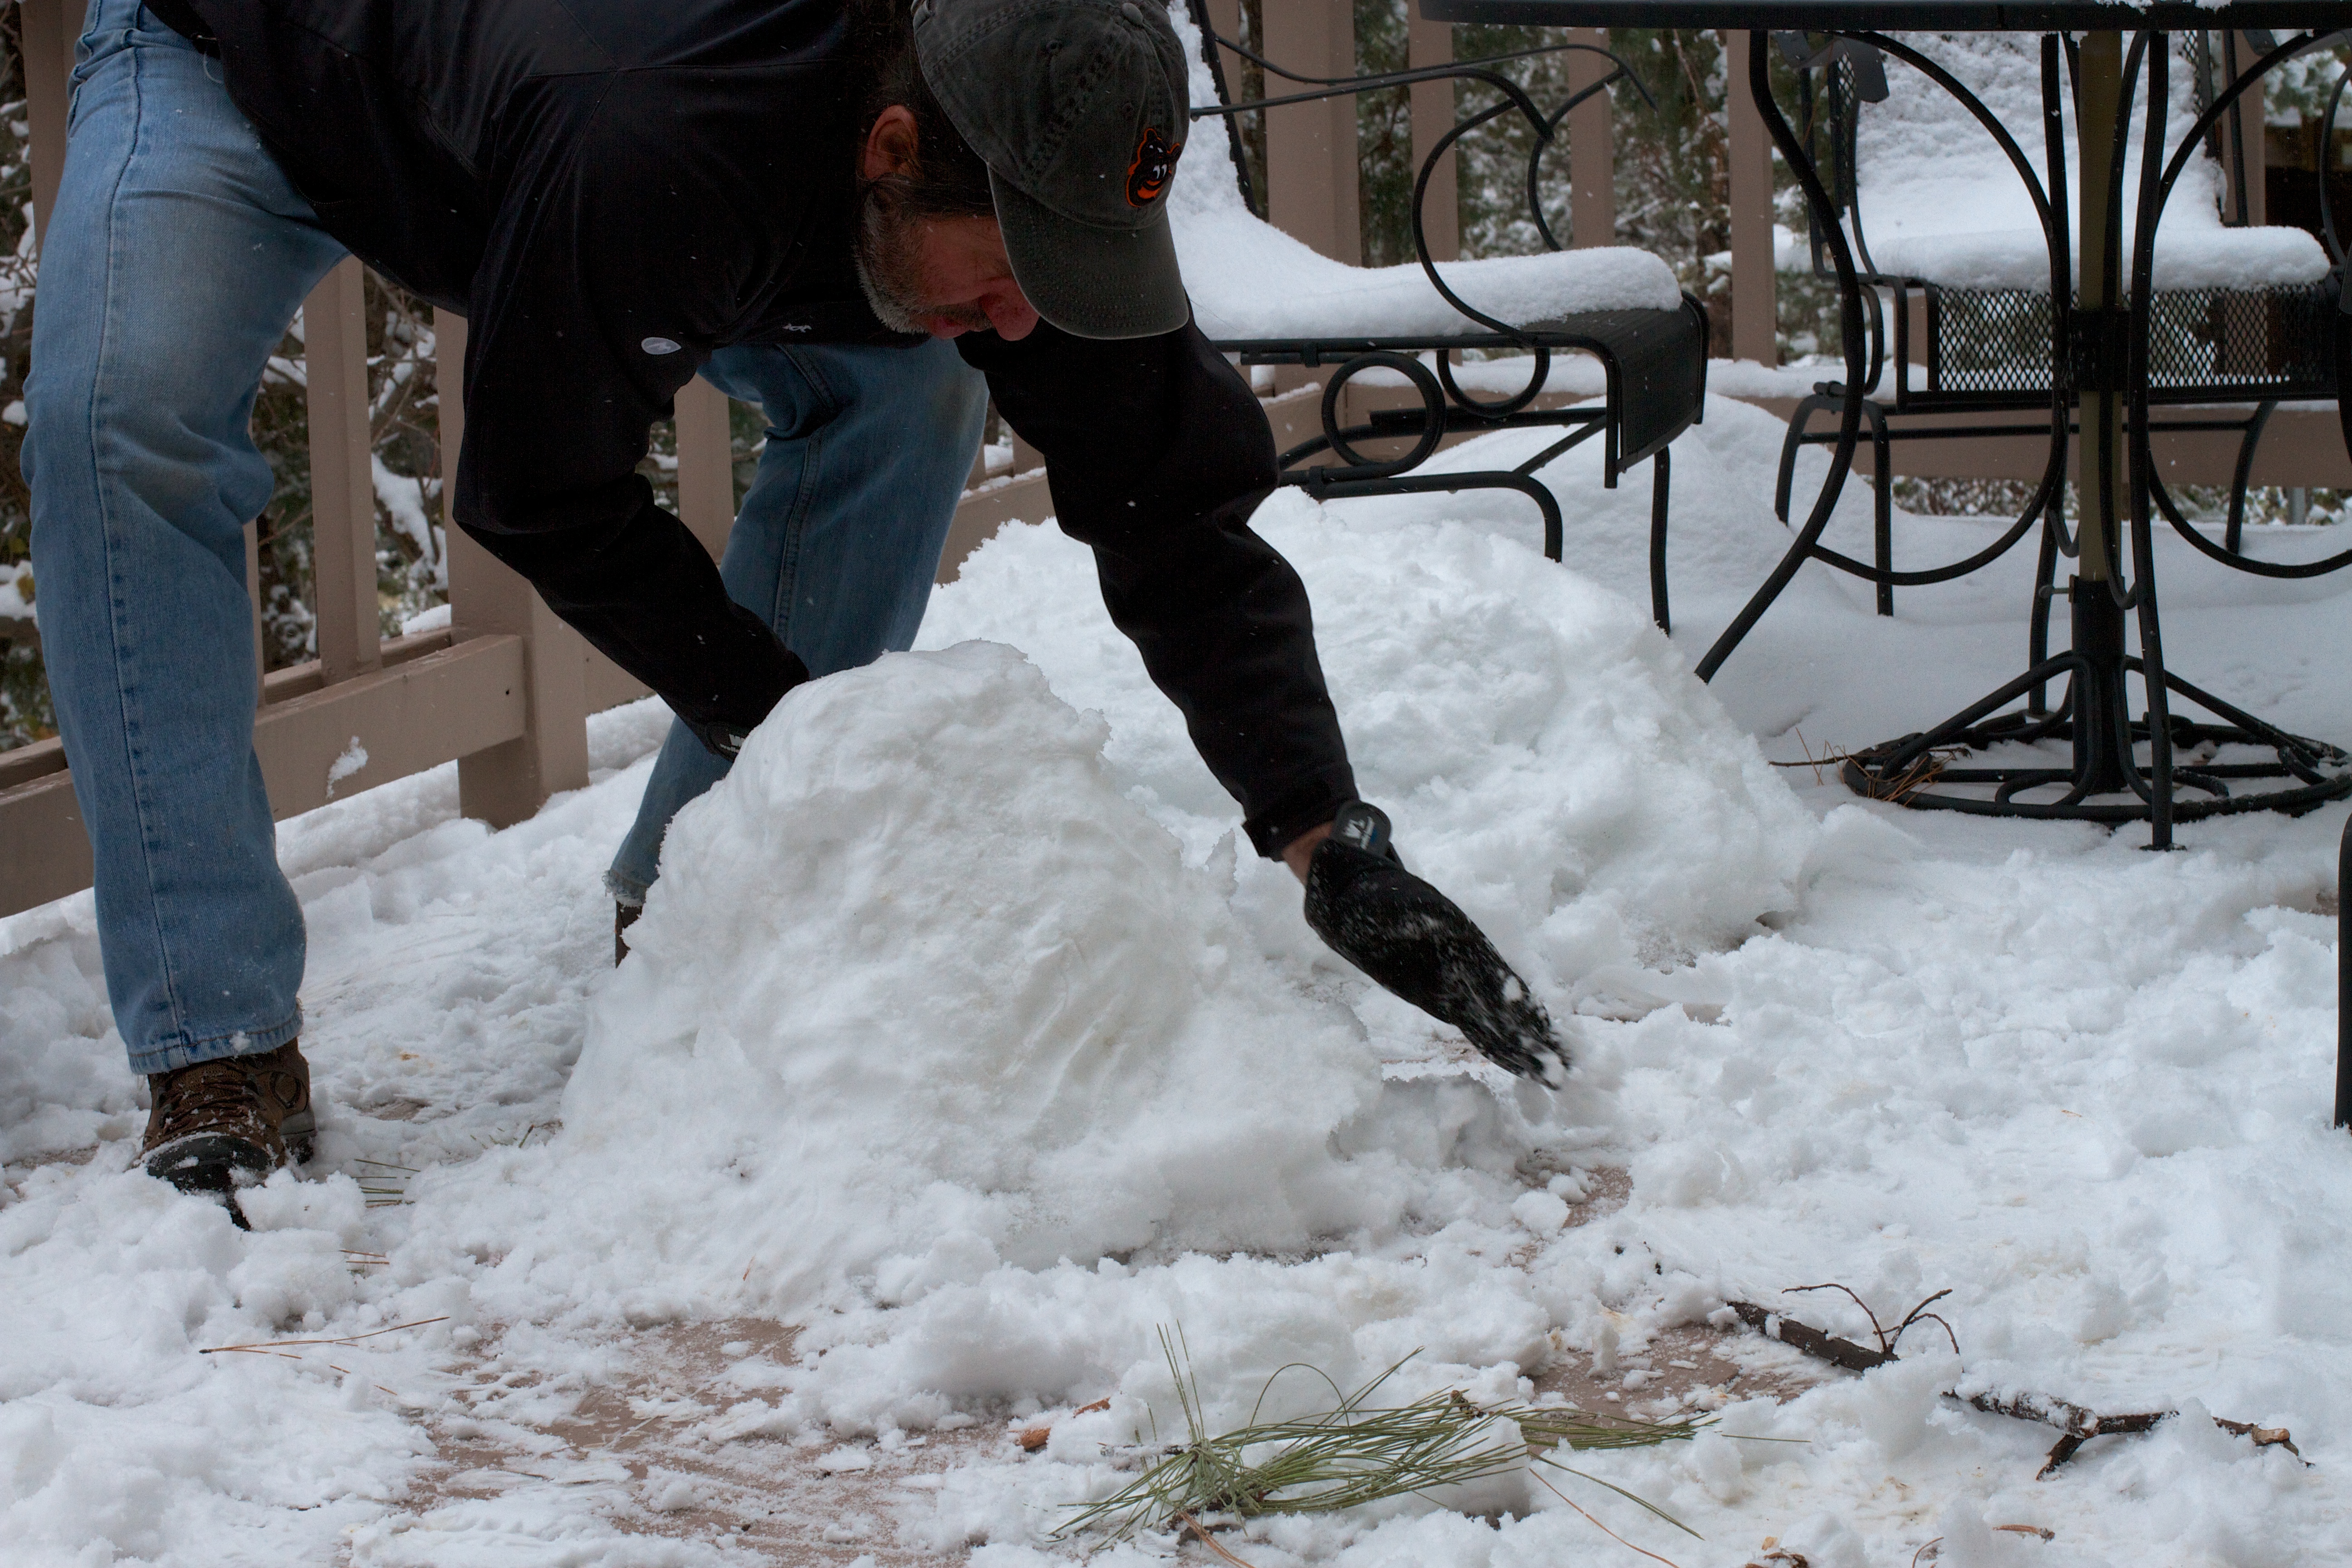
snow, winter, ice, weather, season, snowman, blizzard, snowmonster, freezing, winter storm